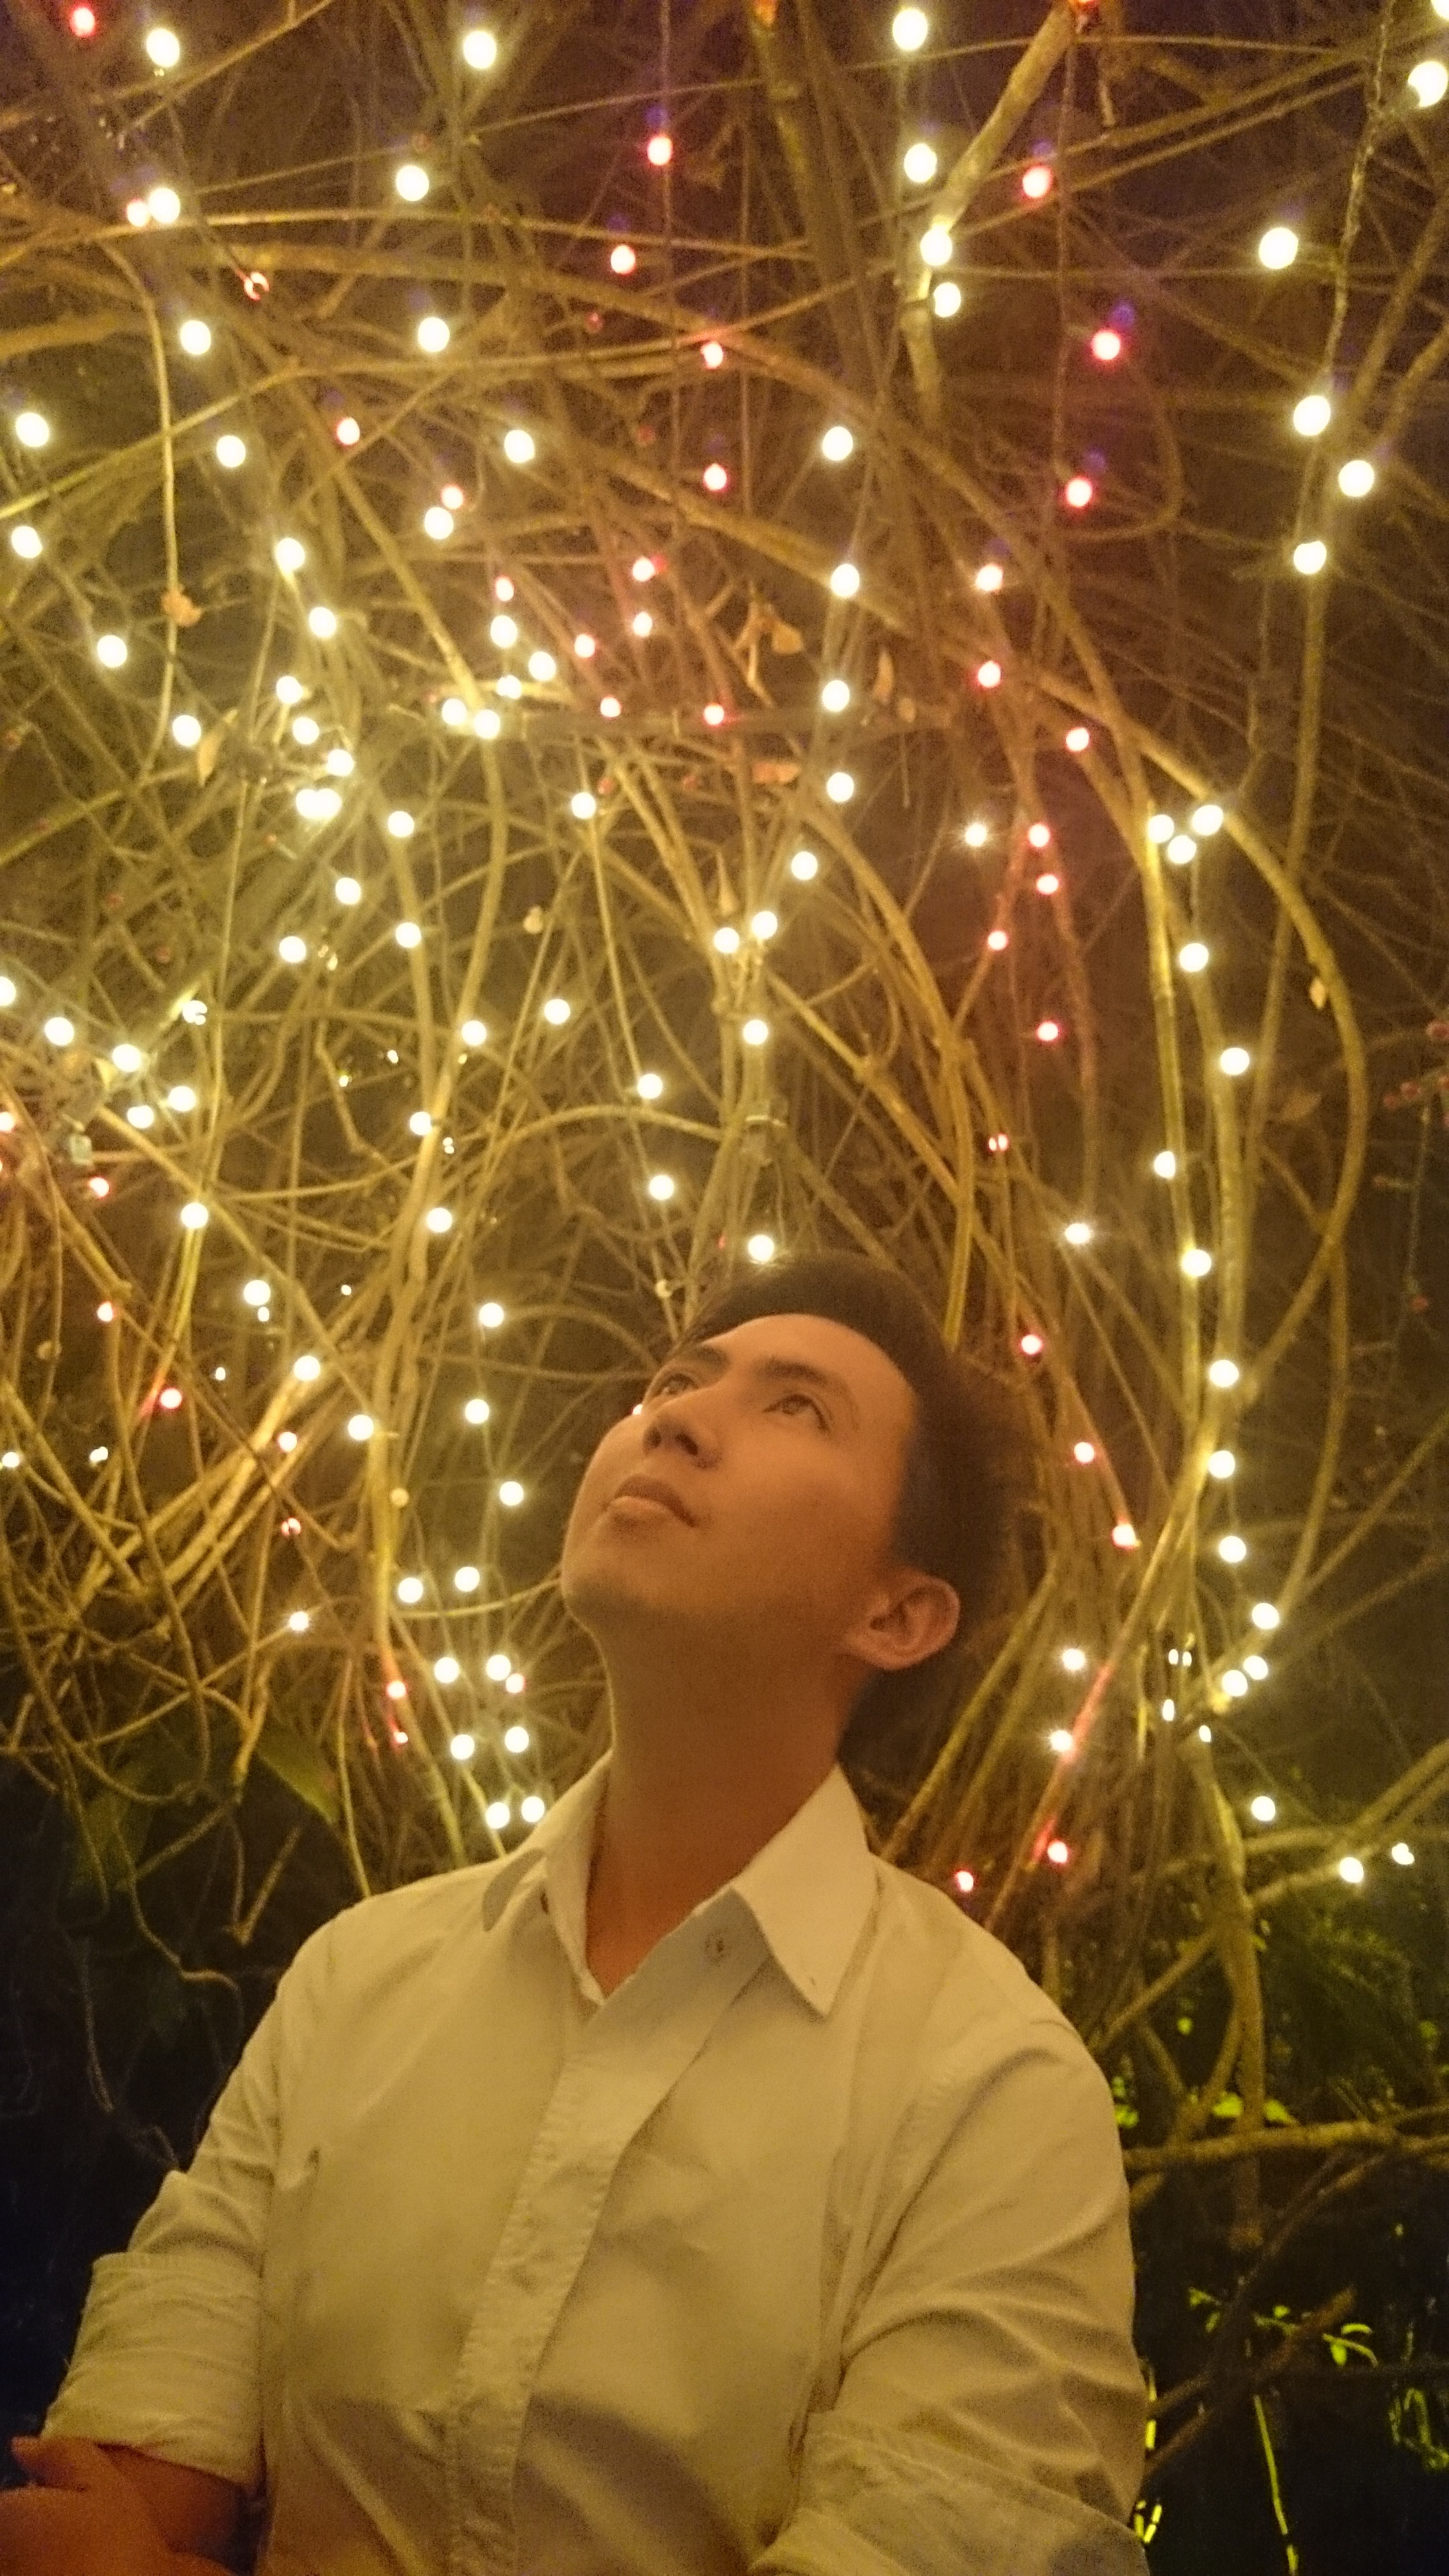
man, light, night, boy, sparkler, evening, young, holiday, romantic, garden, christmas, christmas tree, christmas decoration, lights, event